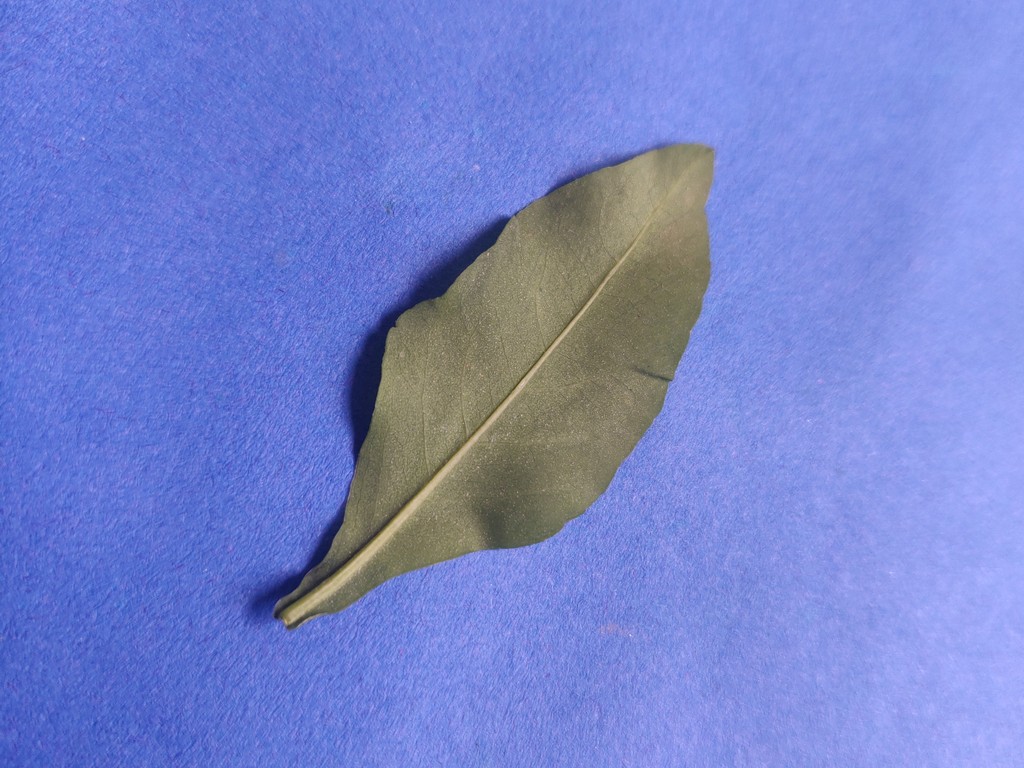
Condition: Healthy
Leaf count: single
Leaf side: back